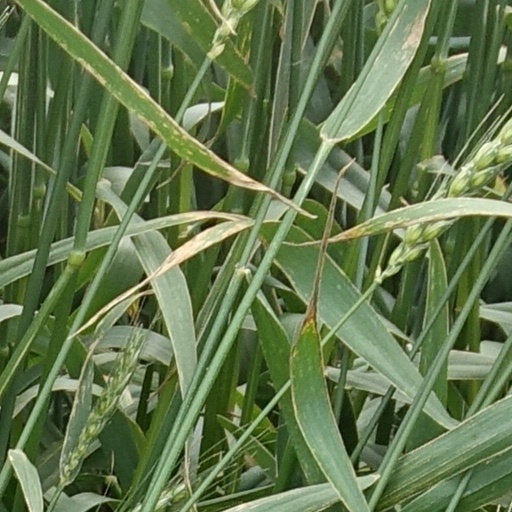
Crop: wheat